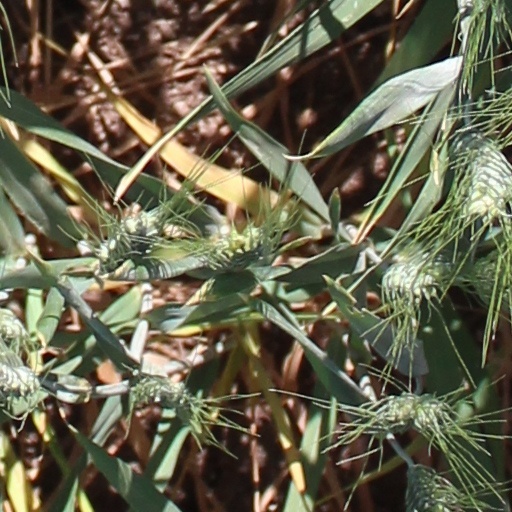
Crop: wheat